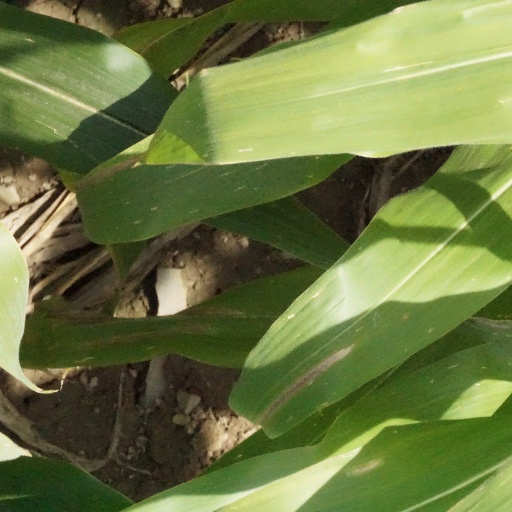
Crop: maize; corn